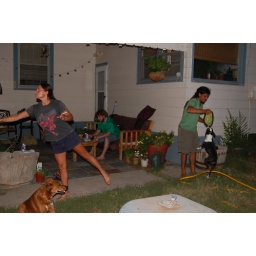
We had a little game of girls vs. boys darts - the girls kicked ass twice in a row!